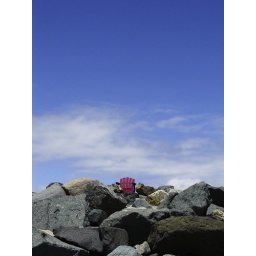
red chair against the blue sky